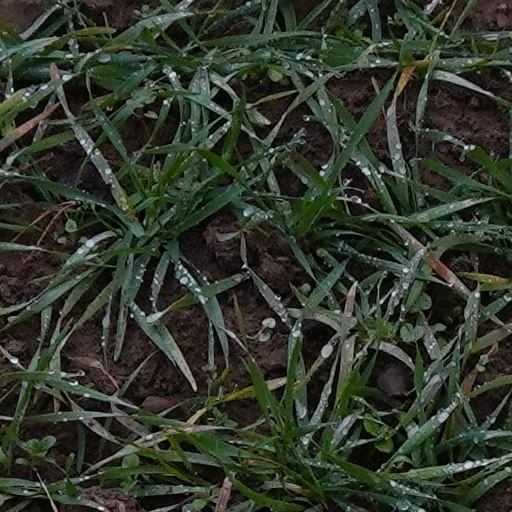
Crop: wheat